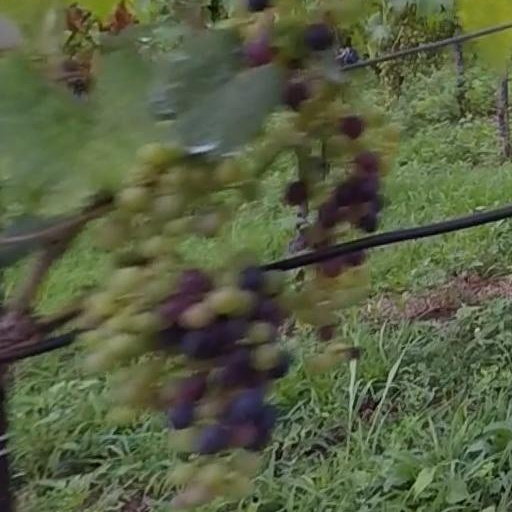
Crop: grape